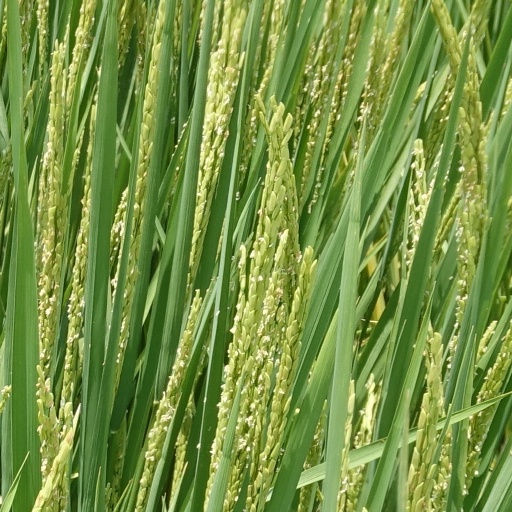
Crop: rice